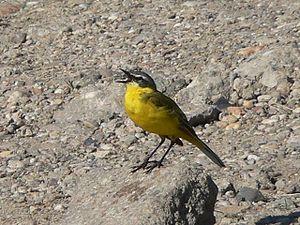
Bergeronnette est le nom que la nomenclature aviaire en langue française donne à 14 espèces d'oiseaux — 13 constituant le genre Motacilla et une constituant le genre monospécifique Dendronanthus — qui font partie de la famille des Motacillidae. Doté d'un plumage coloré et d'une longue queue toujours en mouvement, cet oiseau insectivore doit son nom au diminutif de bergère parce qu'il se plaît au milieu des troupeaux.
Le genre Motacilla comprend 13 espèces de bergeronnettes, petits passereaux proches des pipits avec qui, elles constituent la famille des Motacillidae. Une autre espèce, la bergeronnette de forêt appartient à un genre différent.